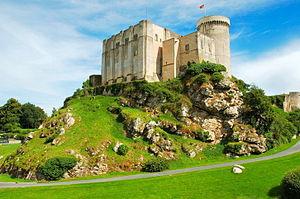
Château-fort de Falaise (2008) - De gauche à droite les grand et petit donjons et la haute tour Talbot.
Le château de Falaise est un château fort formé d'une enceinte, situé sur un éperon rocheux au sud-ouest de la ville de Falaise dans le département français du Calvados. Il est classé au titre des monuments historiques.